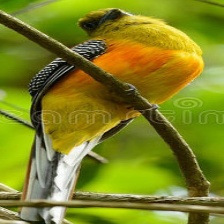
Species: ORANGE BREASTED TROGON
Scientific name: HARPACTES ORESKIOS